Fannie Lee Chaney

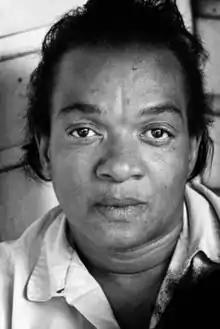
Fannie Lee Chaney, photographed by Jim Marshall (photographer), as the FBI informed her of her son's death at the hands of the Ku Klux Klan in 1964.

Fannie Lee Chaney (née Roberts; September 4, 1921 – May 22, 2007) was an American baker turned civil rights activist after her son James Chaney was murdered by the Ku Klux Klan during the 1964 Freedom Summer rides in Mississippi.